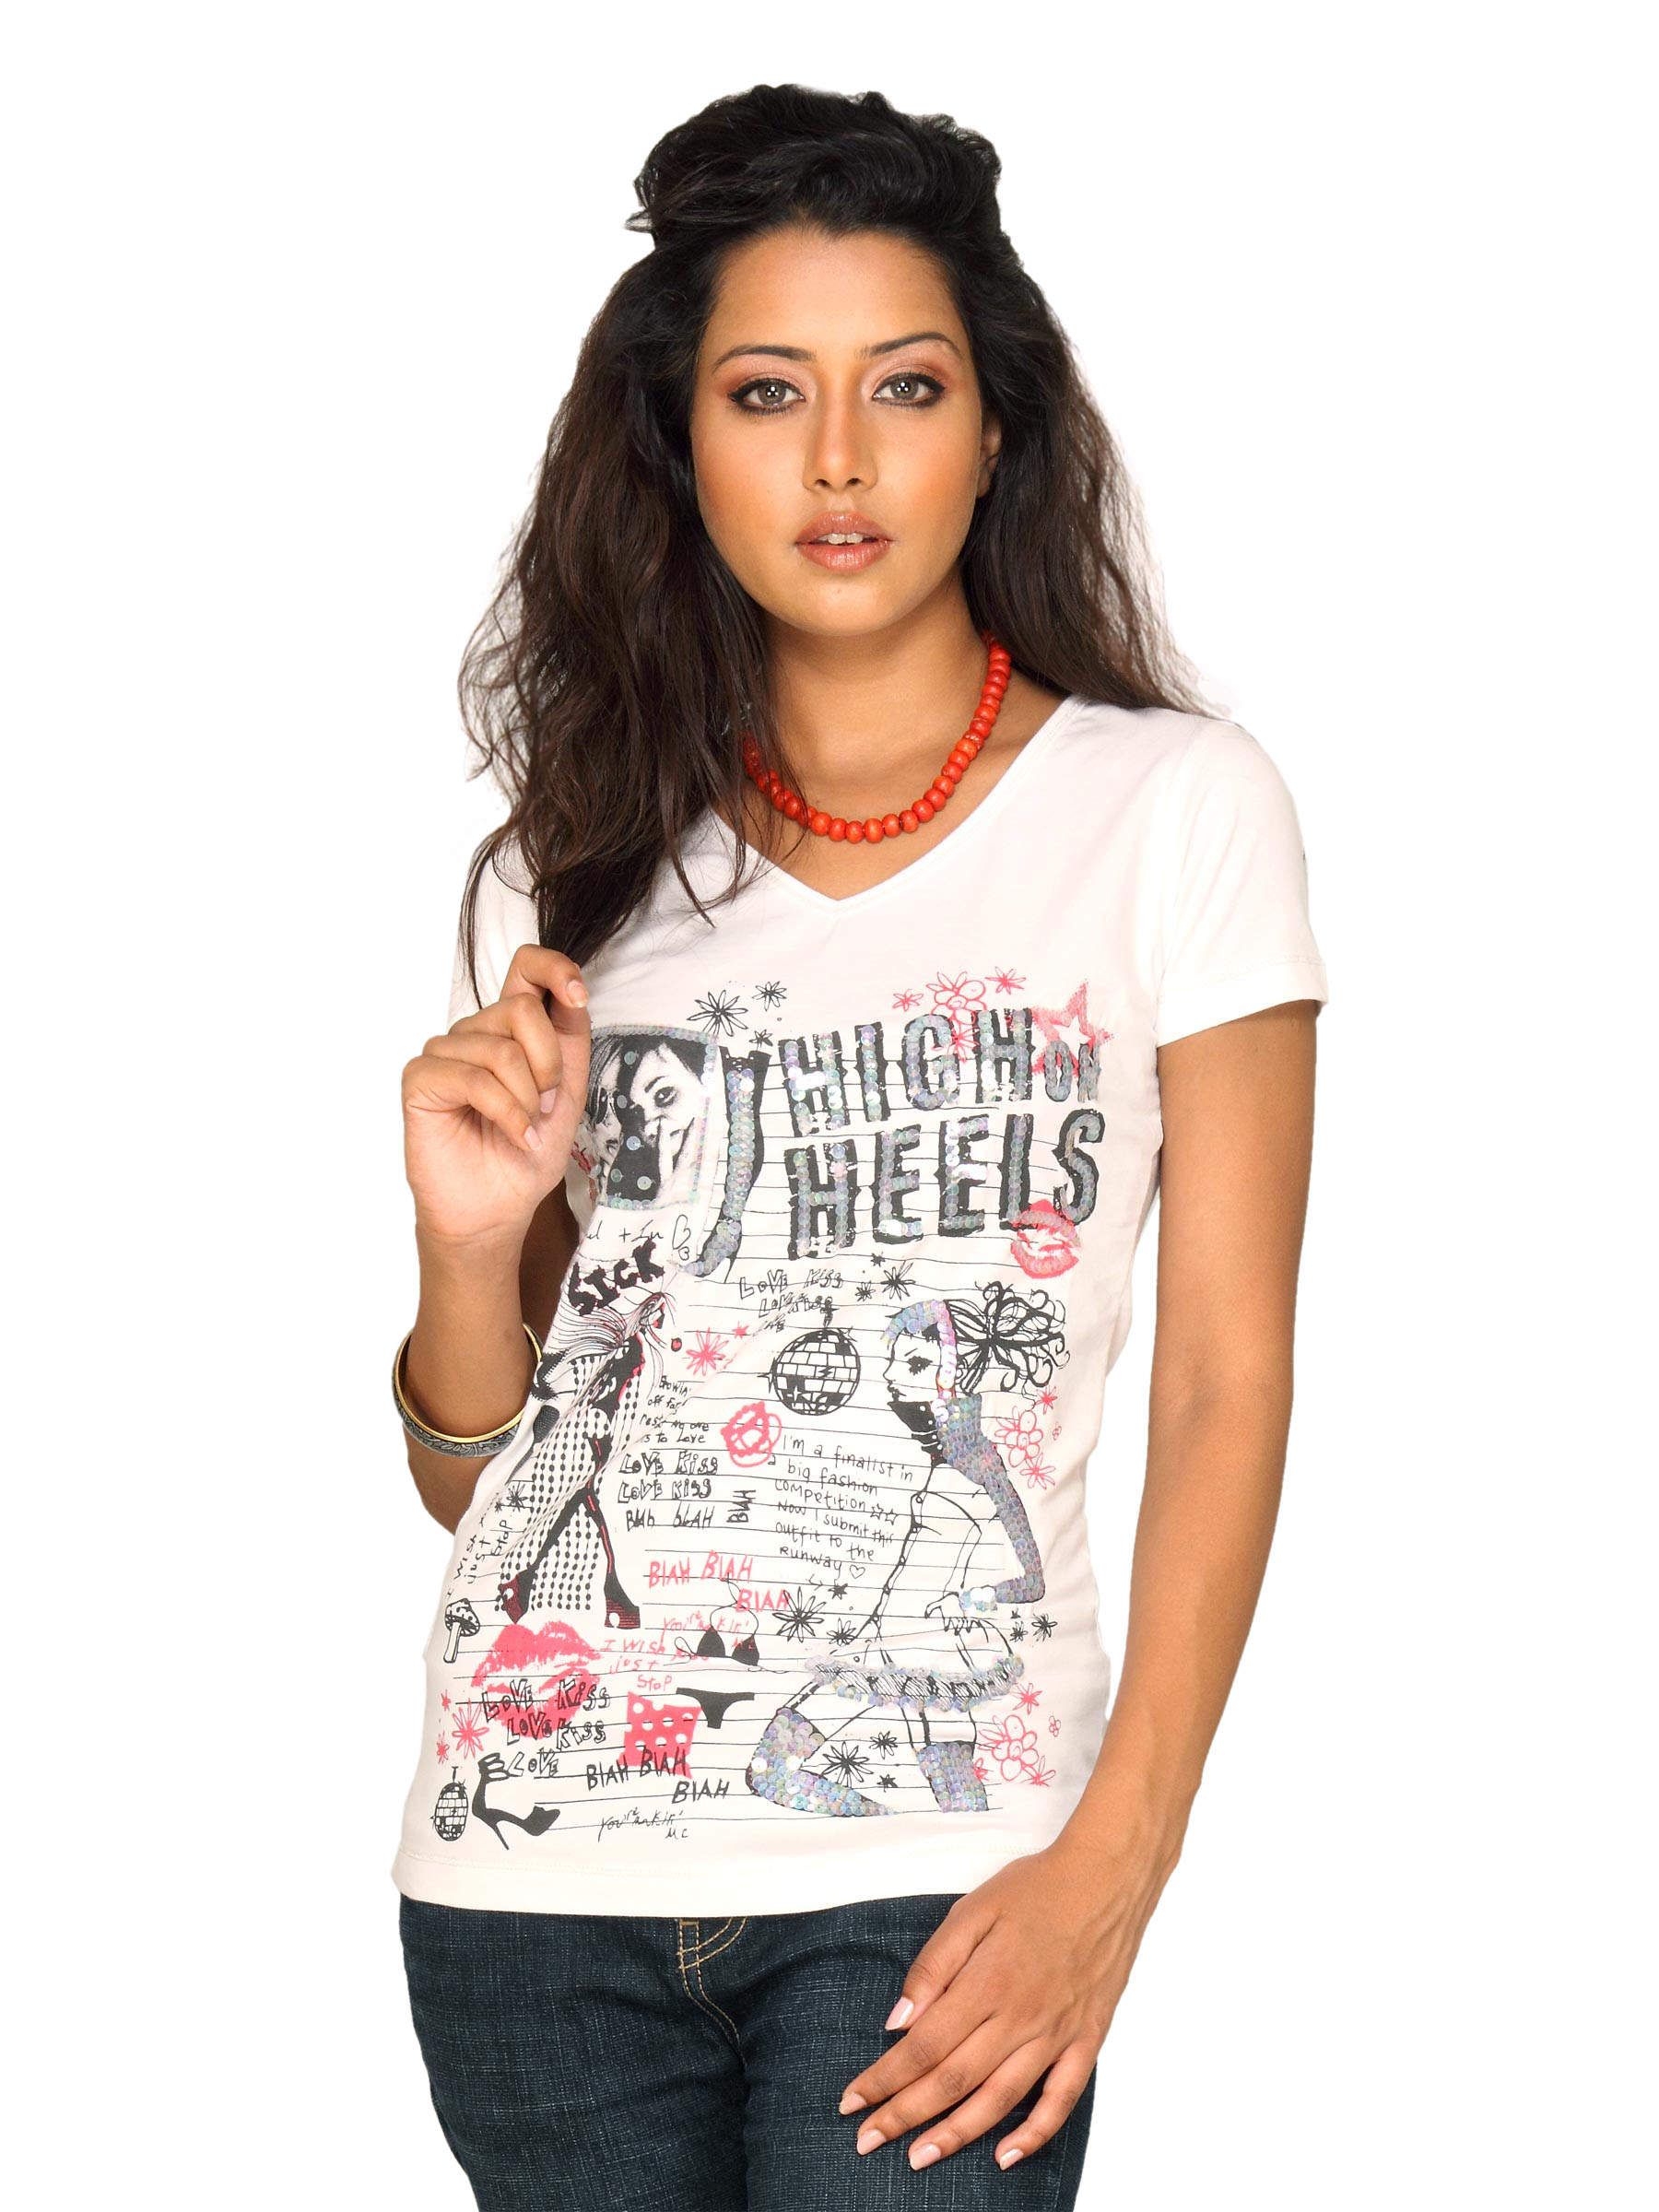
Spykar Women White T-shirt
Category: Apparel / Topwear / Tshirts
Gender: Women
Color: White
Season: Summer 2011
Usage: Casual